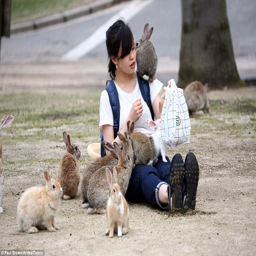
tourists travel from around the world to capture photos of themselves being mobbed by the furry inhabitants